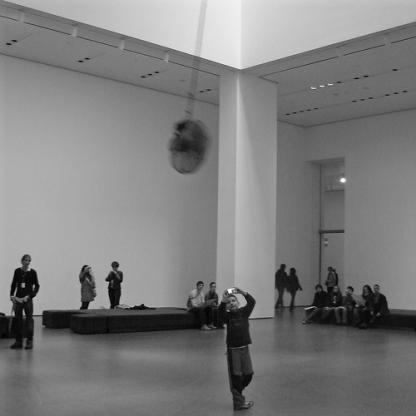
Scene: Indoor